Rochefort Brewery

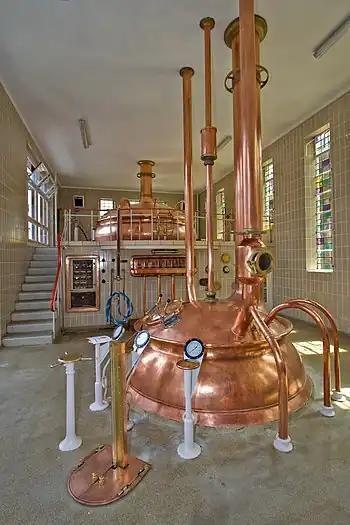
Rochefort Brewery in Rochefort, Belgium

The earliest mention of a brewery at the Trappist monastery of Rochefort Abbey dates from 1595. The abbey and its brewery were closed in 1794. The abbey was re-established in 1887 and the brewery was re-established in 1899. Around fifteen monks currently live at Rochefort Abbey.